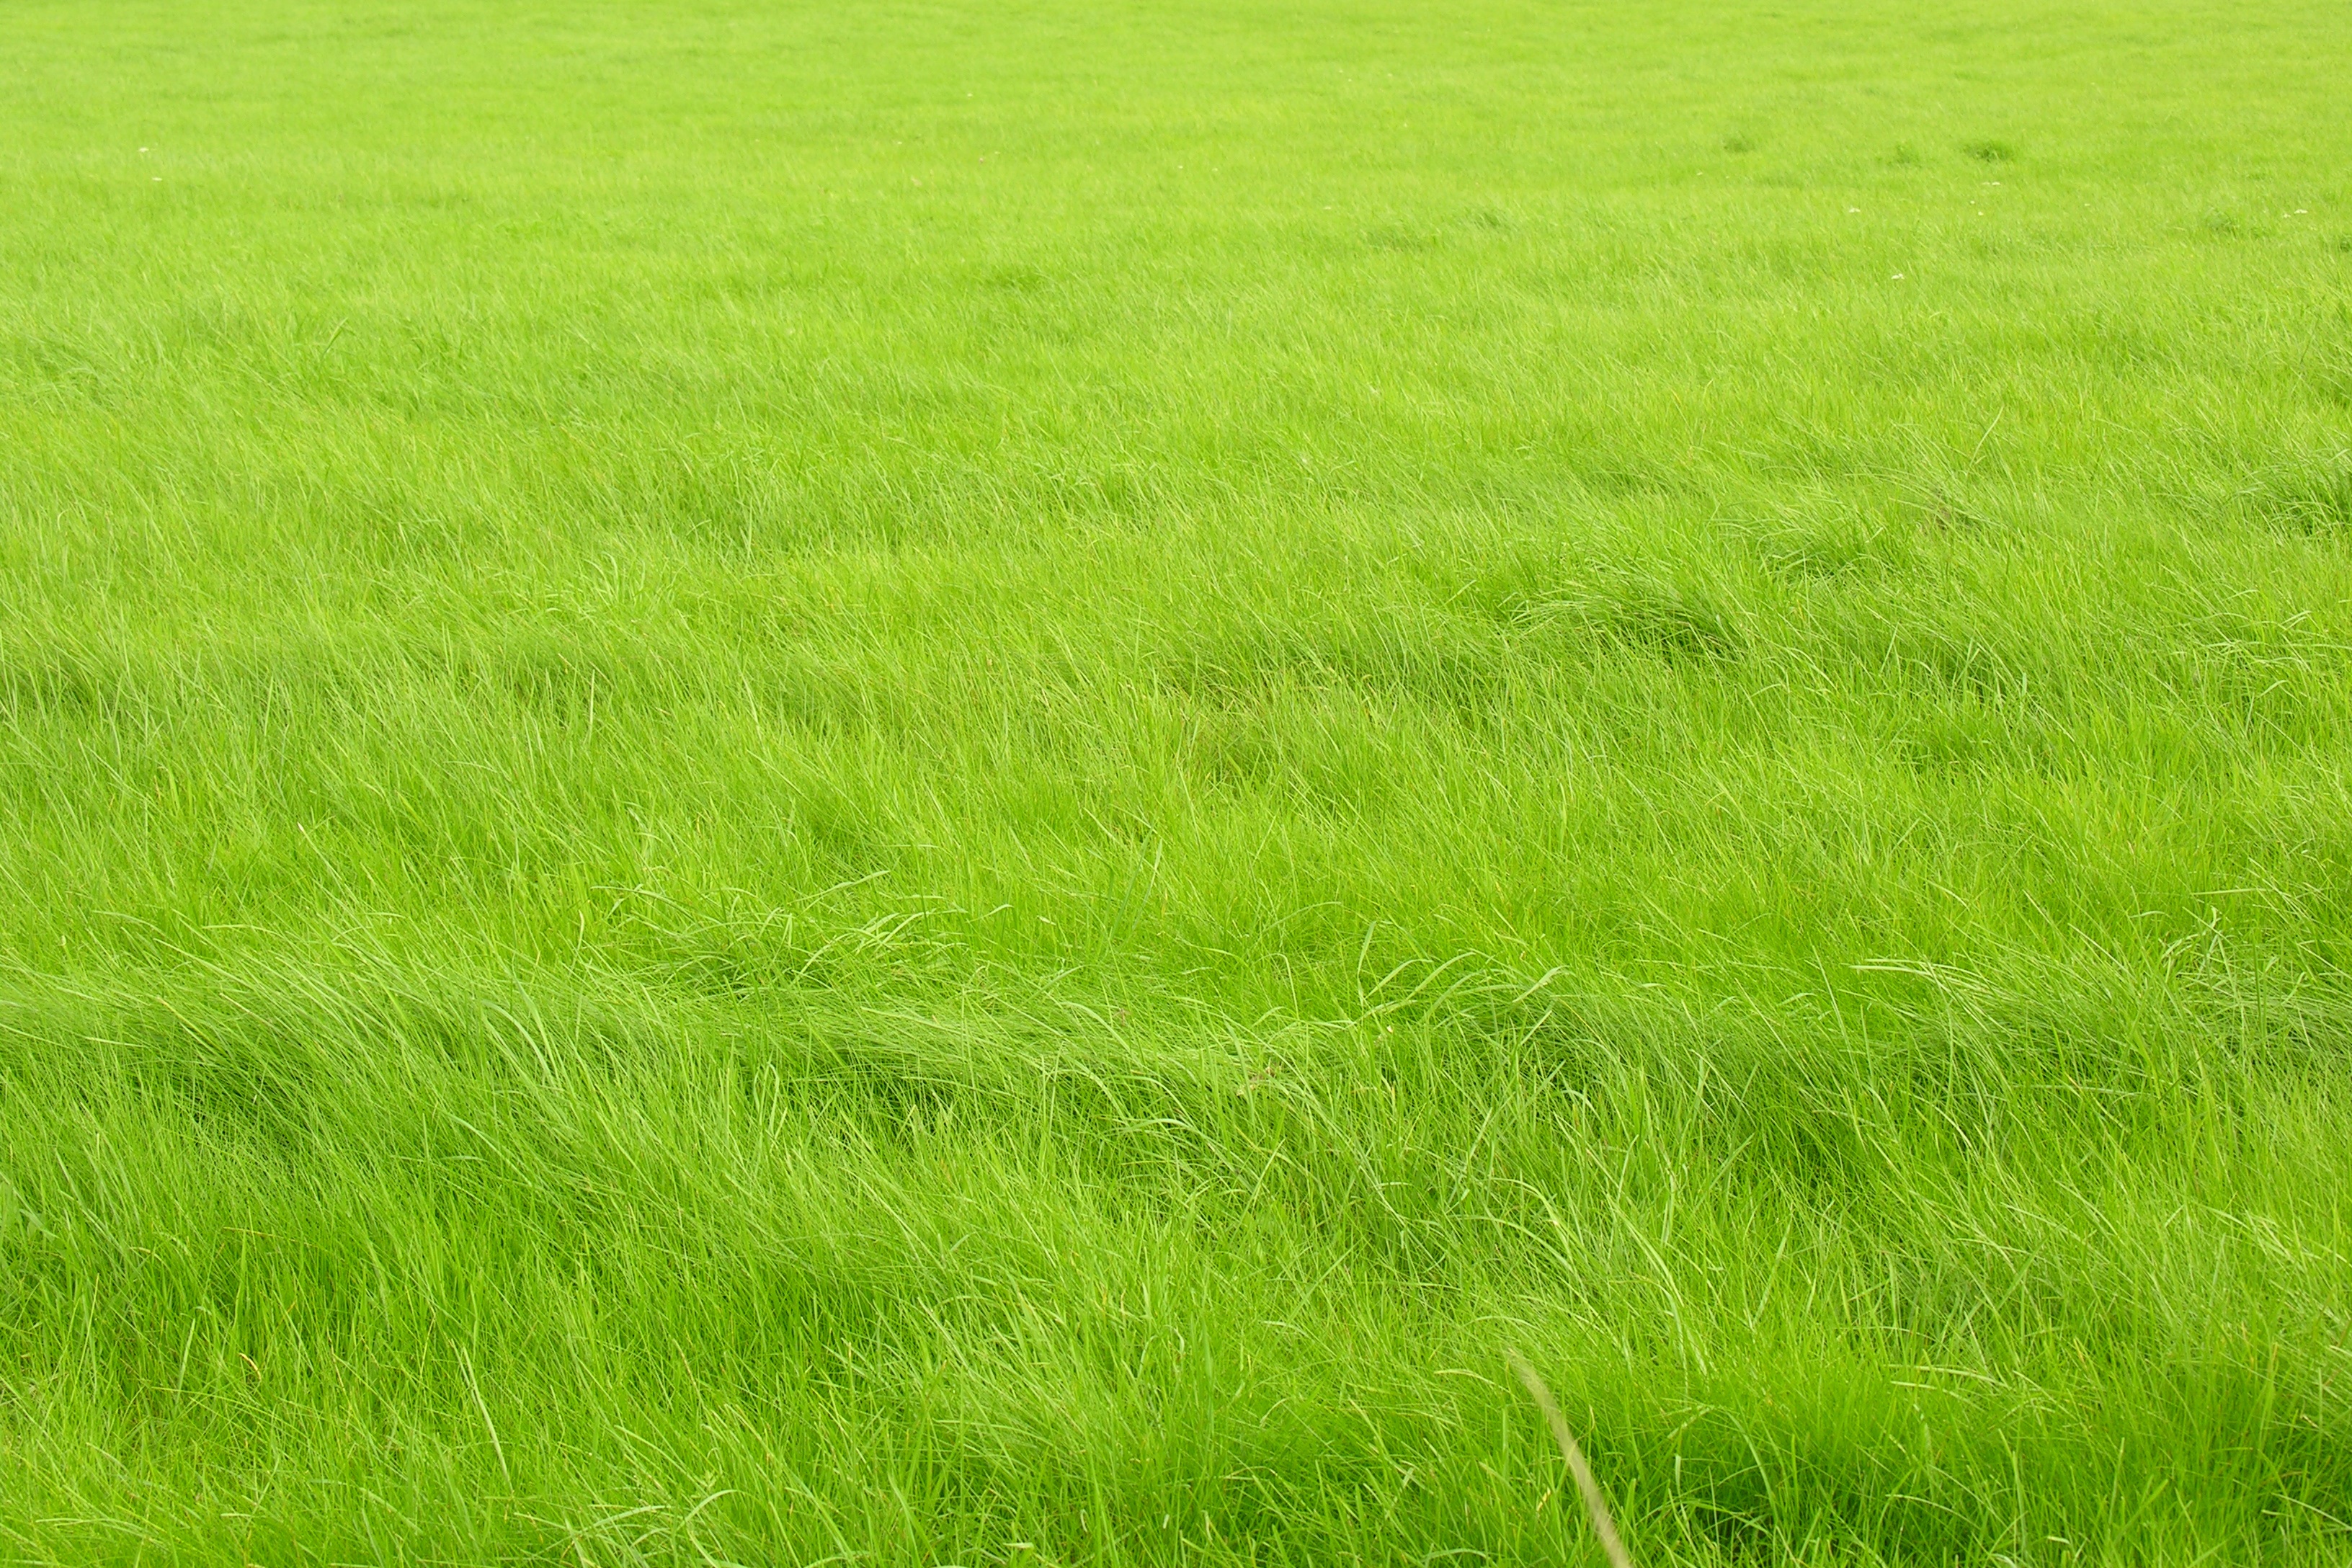
grass, plant, field, lawn, meadow, prairie, green, crop, pasture, soil, agriculture, plain, waves, grassland, habitat, paddy field, natural environment, grass family